The Fire Dancer

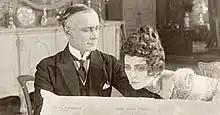
Scene from a film

The Fire Dancer (German: Die Feuertänzerin) is a 1925 German silent film directed by Robert Dinesen and starring Alfred Abel, Ruth Weyher and Carl Auen.